Alice Keppel

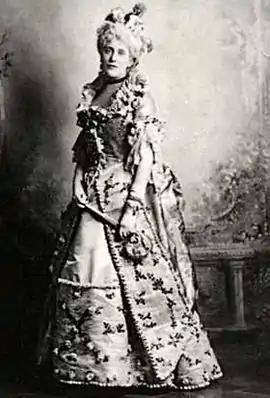
Costume ball at Warwick Castle in 1895

On 1 June 1891, at the age of 23, she married the Honourable Lt Col George Keppel, son of the 7th Earl of Albemarle. He was four years older than Alice and was serving as a soldier in the British Army at the time of their marriage. The Keppel family had a history of service to the British monarchy as descendants of Arnold Joost van Keppel, who had accompanied King William III to Britain in 1688 and been granted the title Earl of Albemarle in 1696.